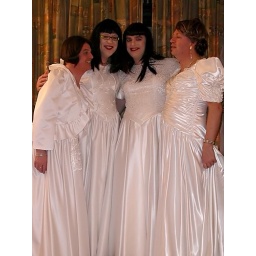
The complete brides party: four brides in four beautiful shiny white satin dresses.